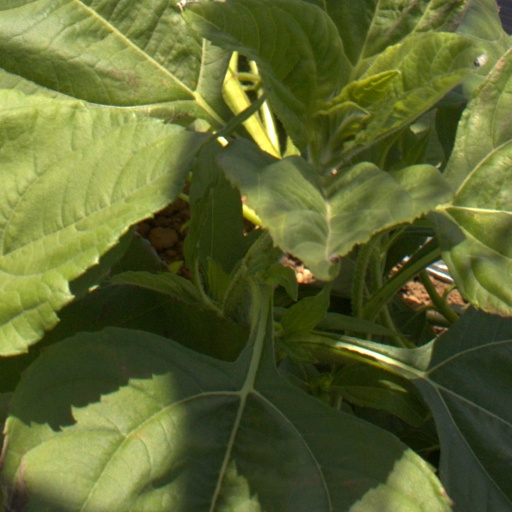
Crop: Jerusalem artichoke